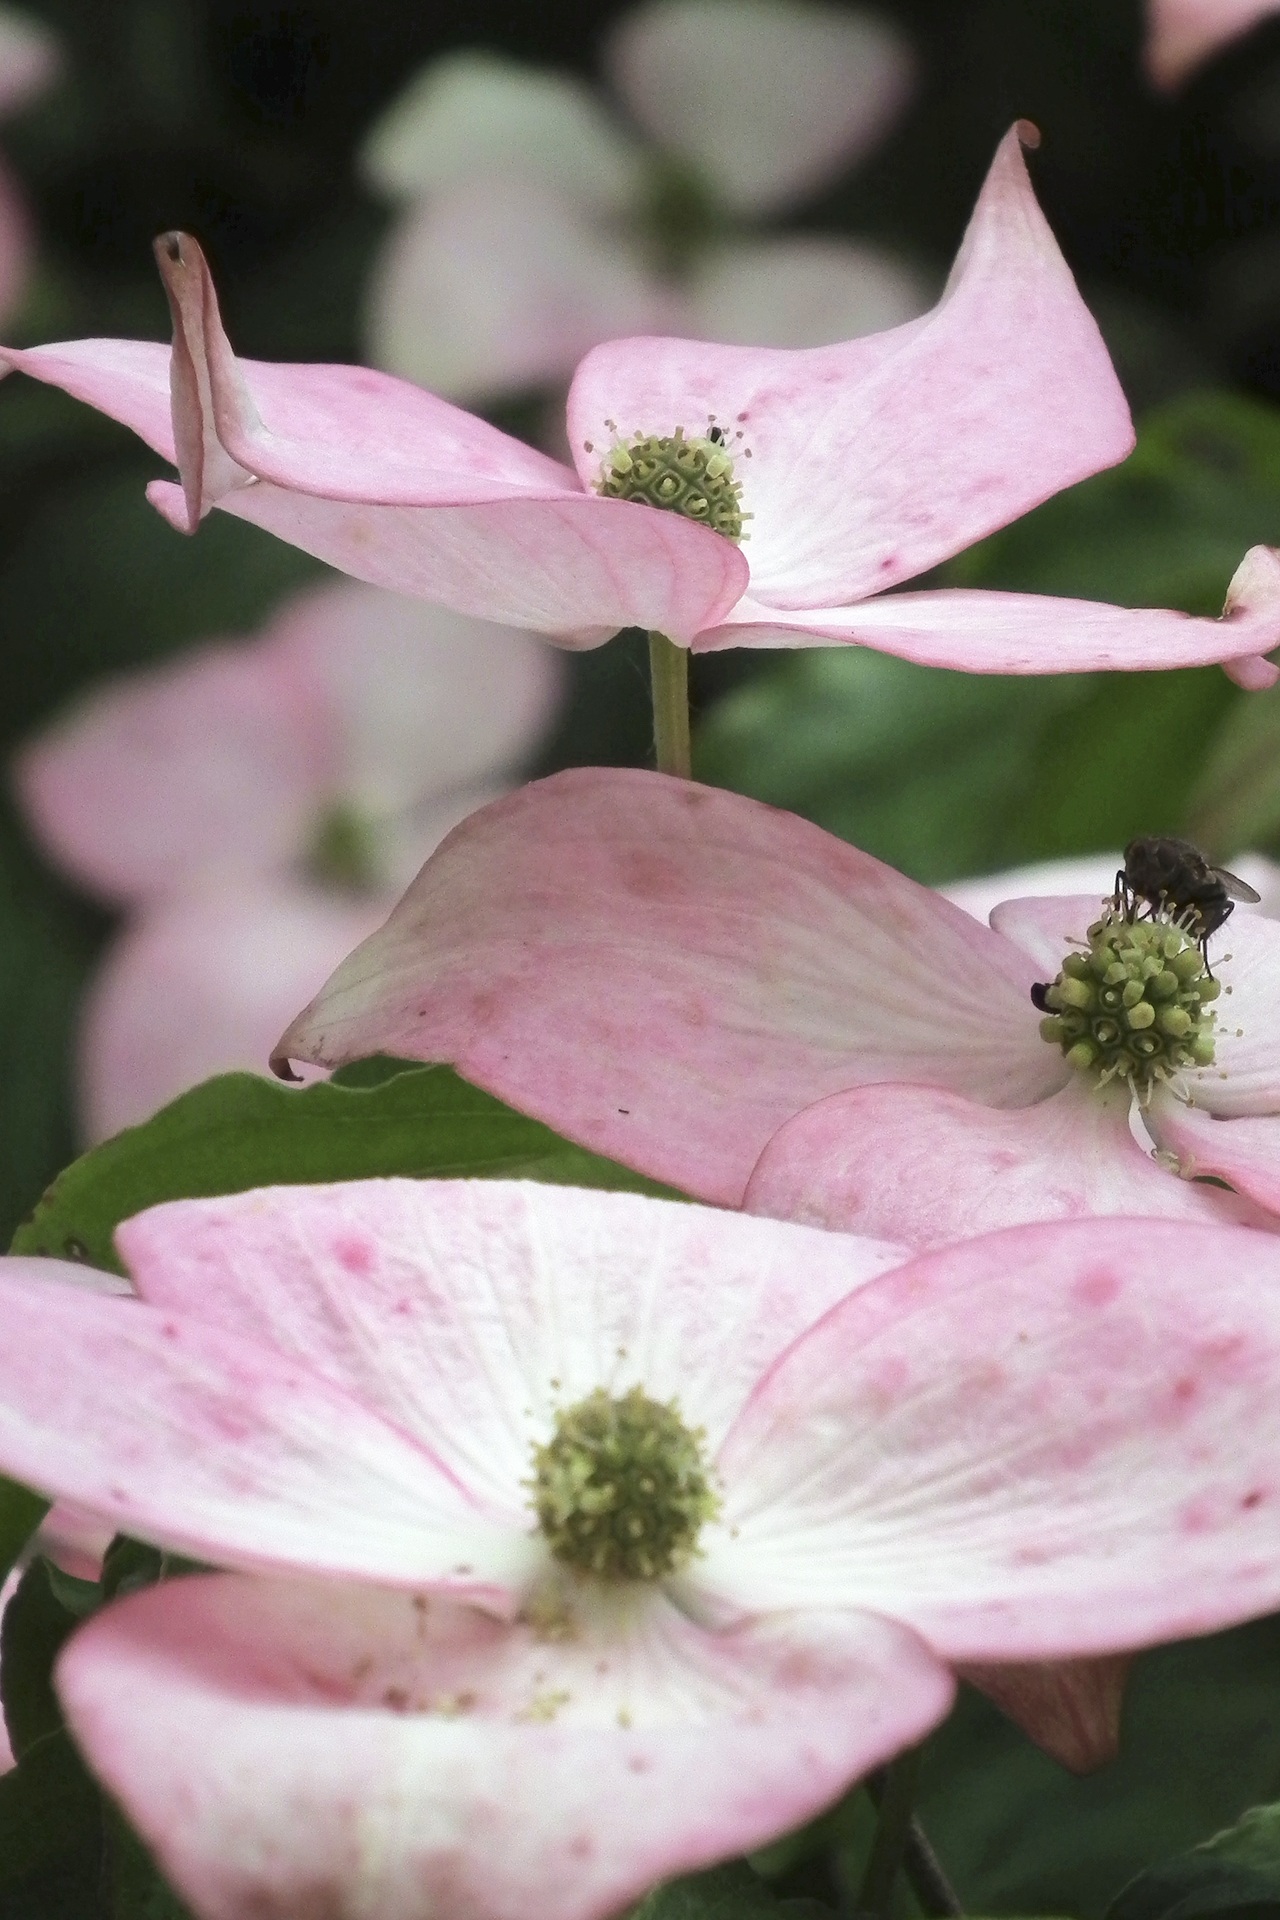
blossom, plant, photography, flower, petal, botany, pink, flora, wildflower, flowers, dogwood, cornus, macro photography, flowering plant, land plant